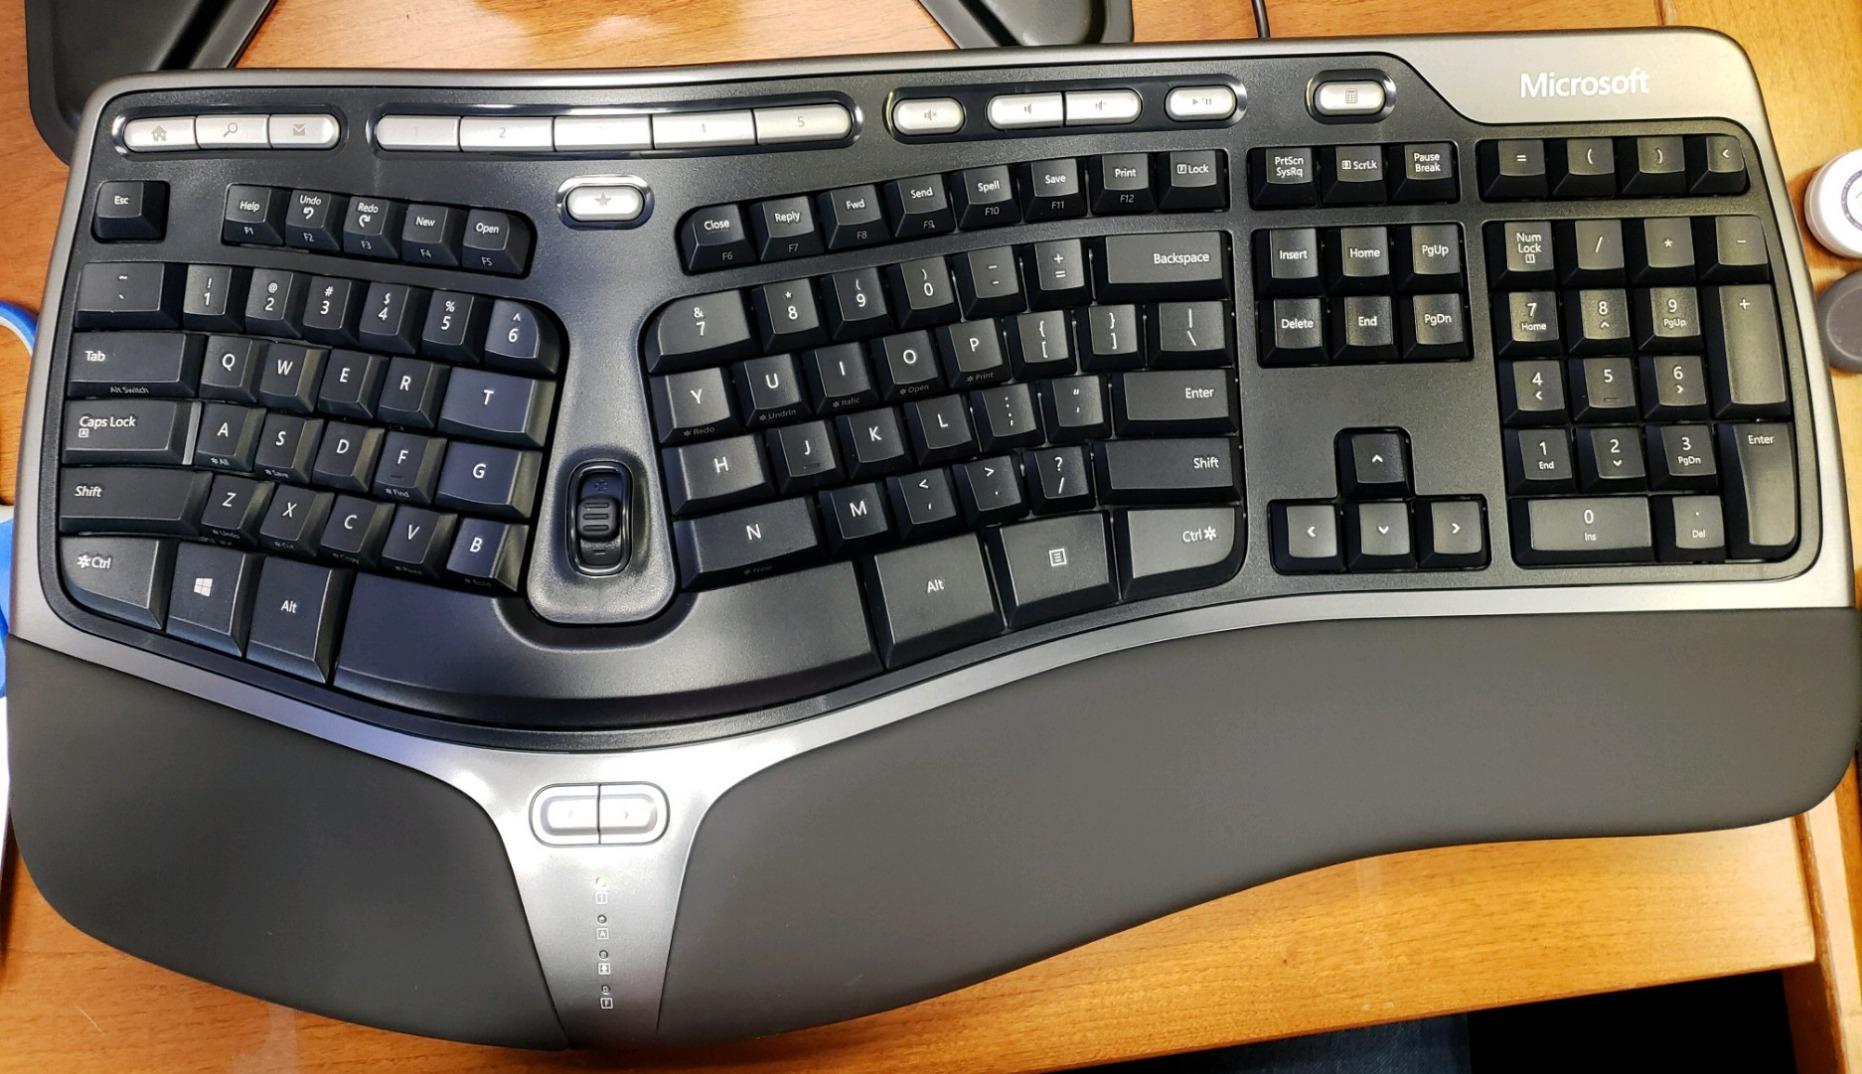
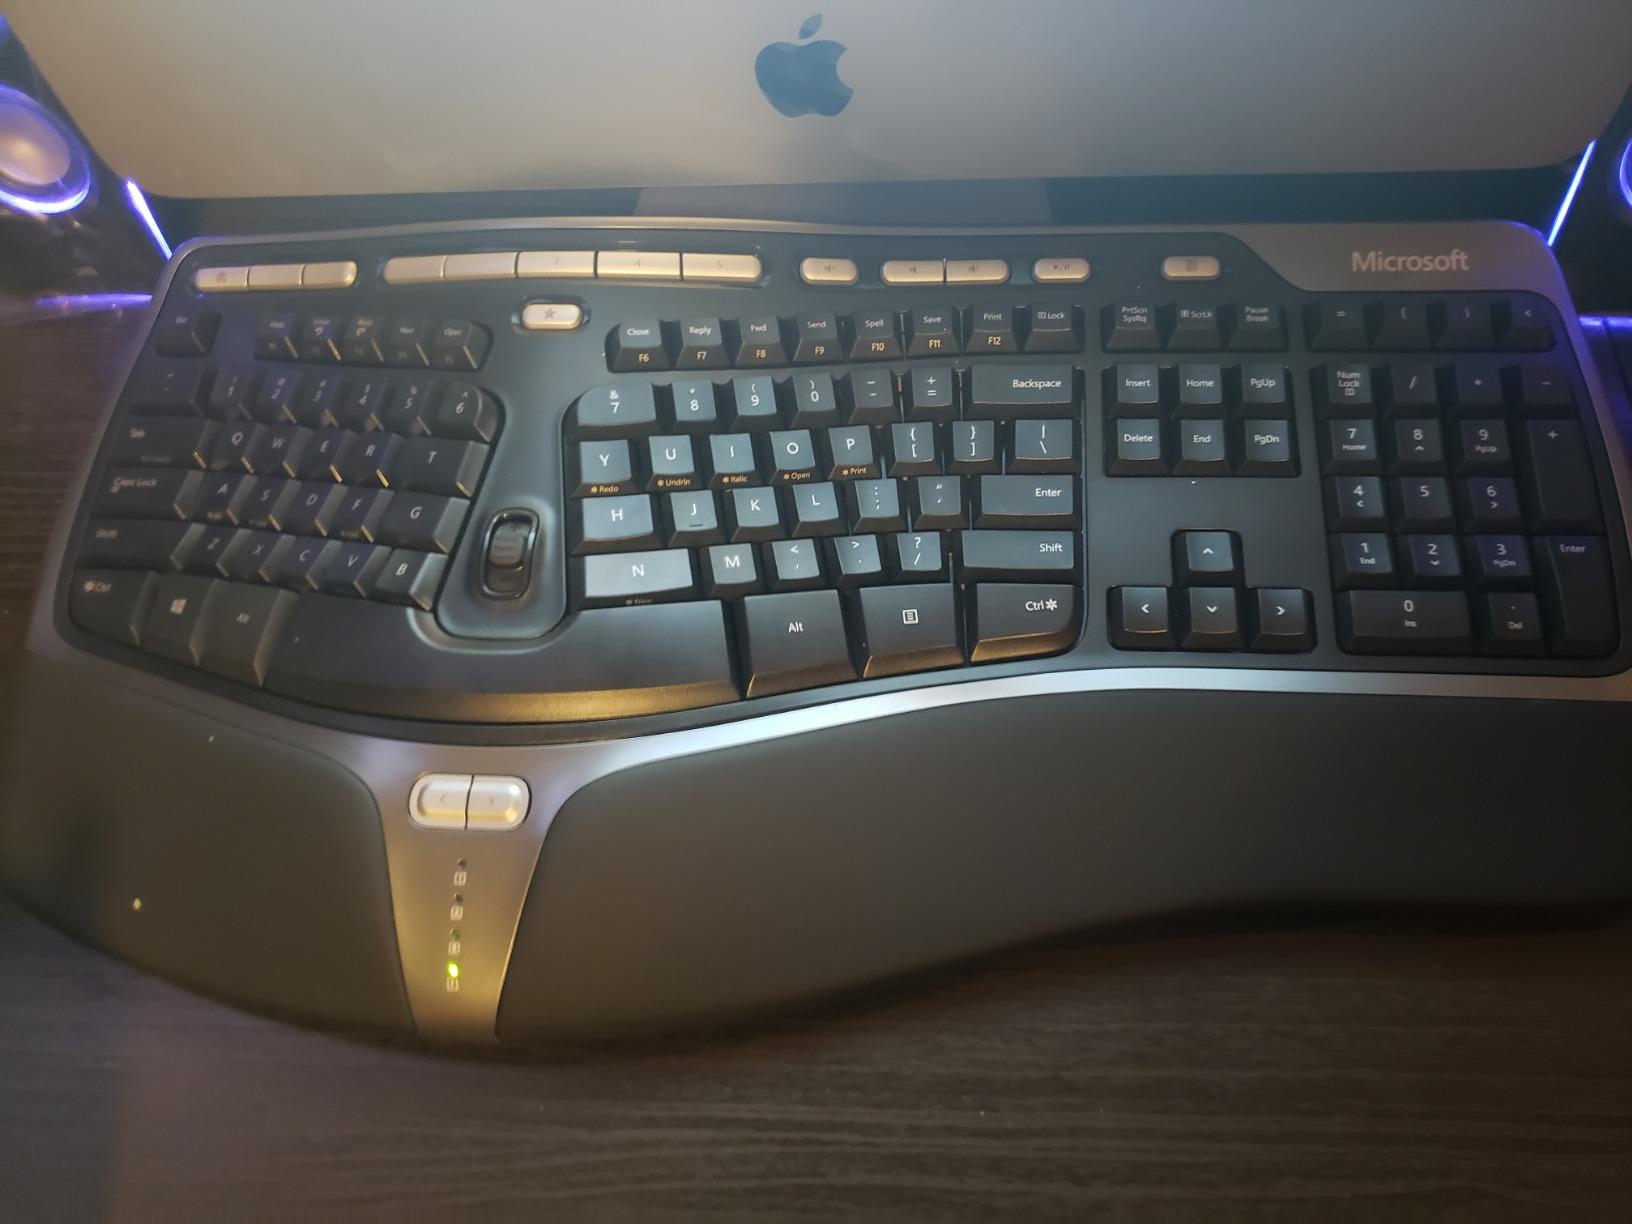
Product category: keyboard
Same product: yes